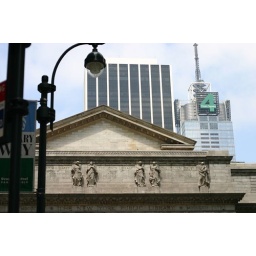
Old and new architecture in NYC. The building in the foreground is the public library on 42nd street.